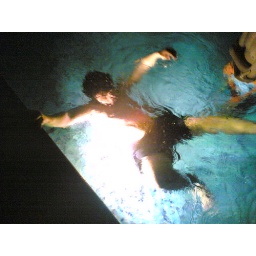
we had tons of fun in moody's house but the water was freezing at 9:30 PM